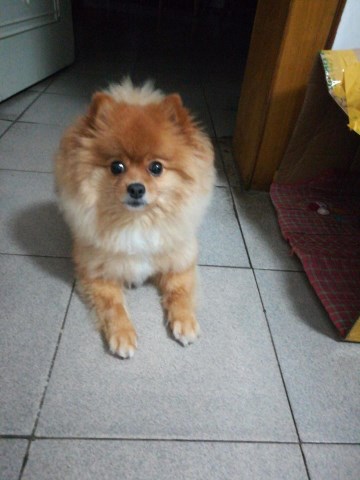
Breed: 1936-n000005-Pomeranian